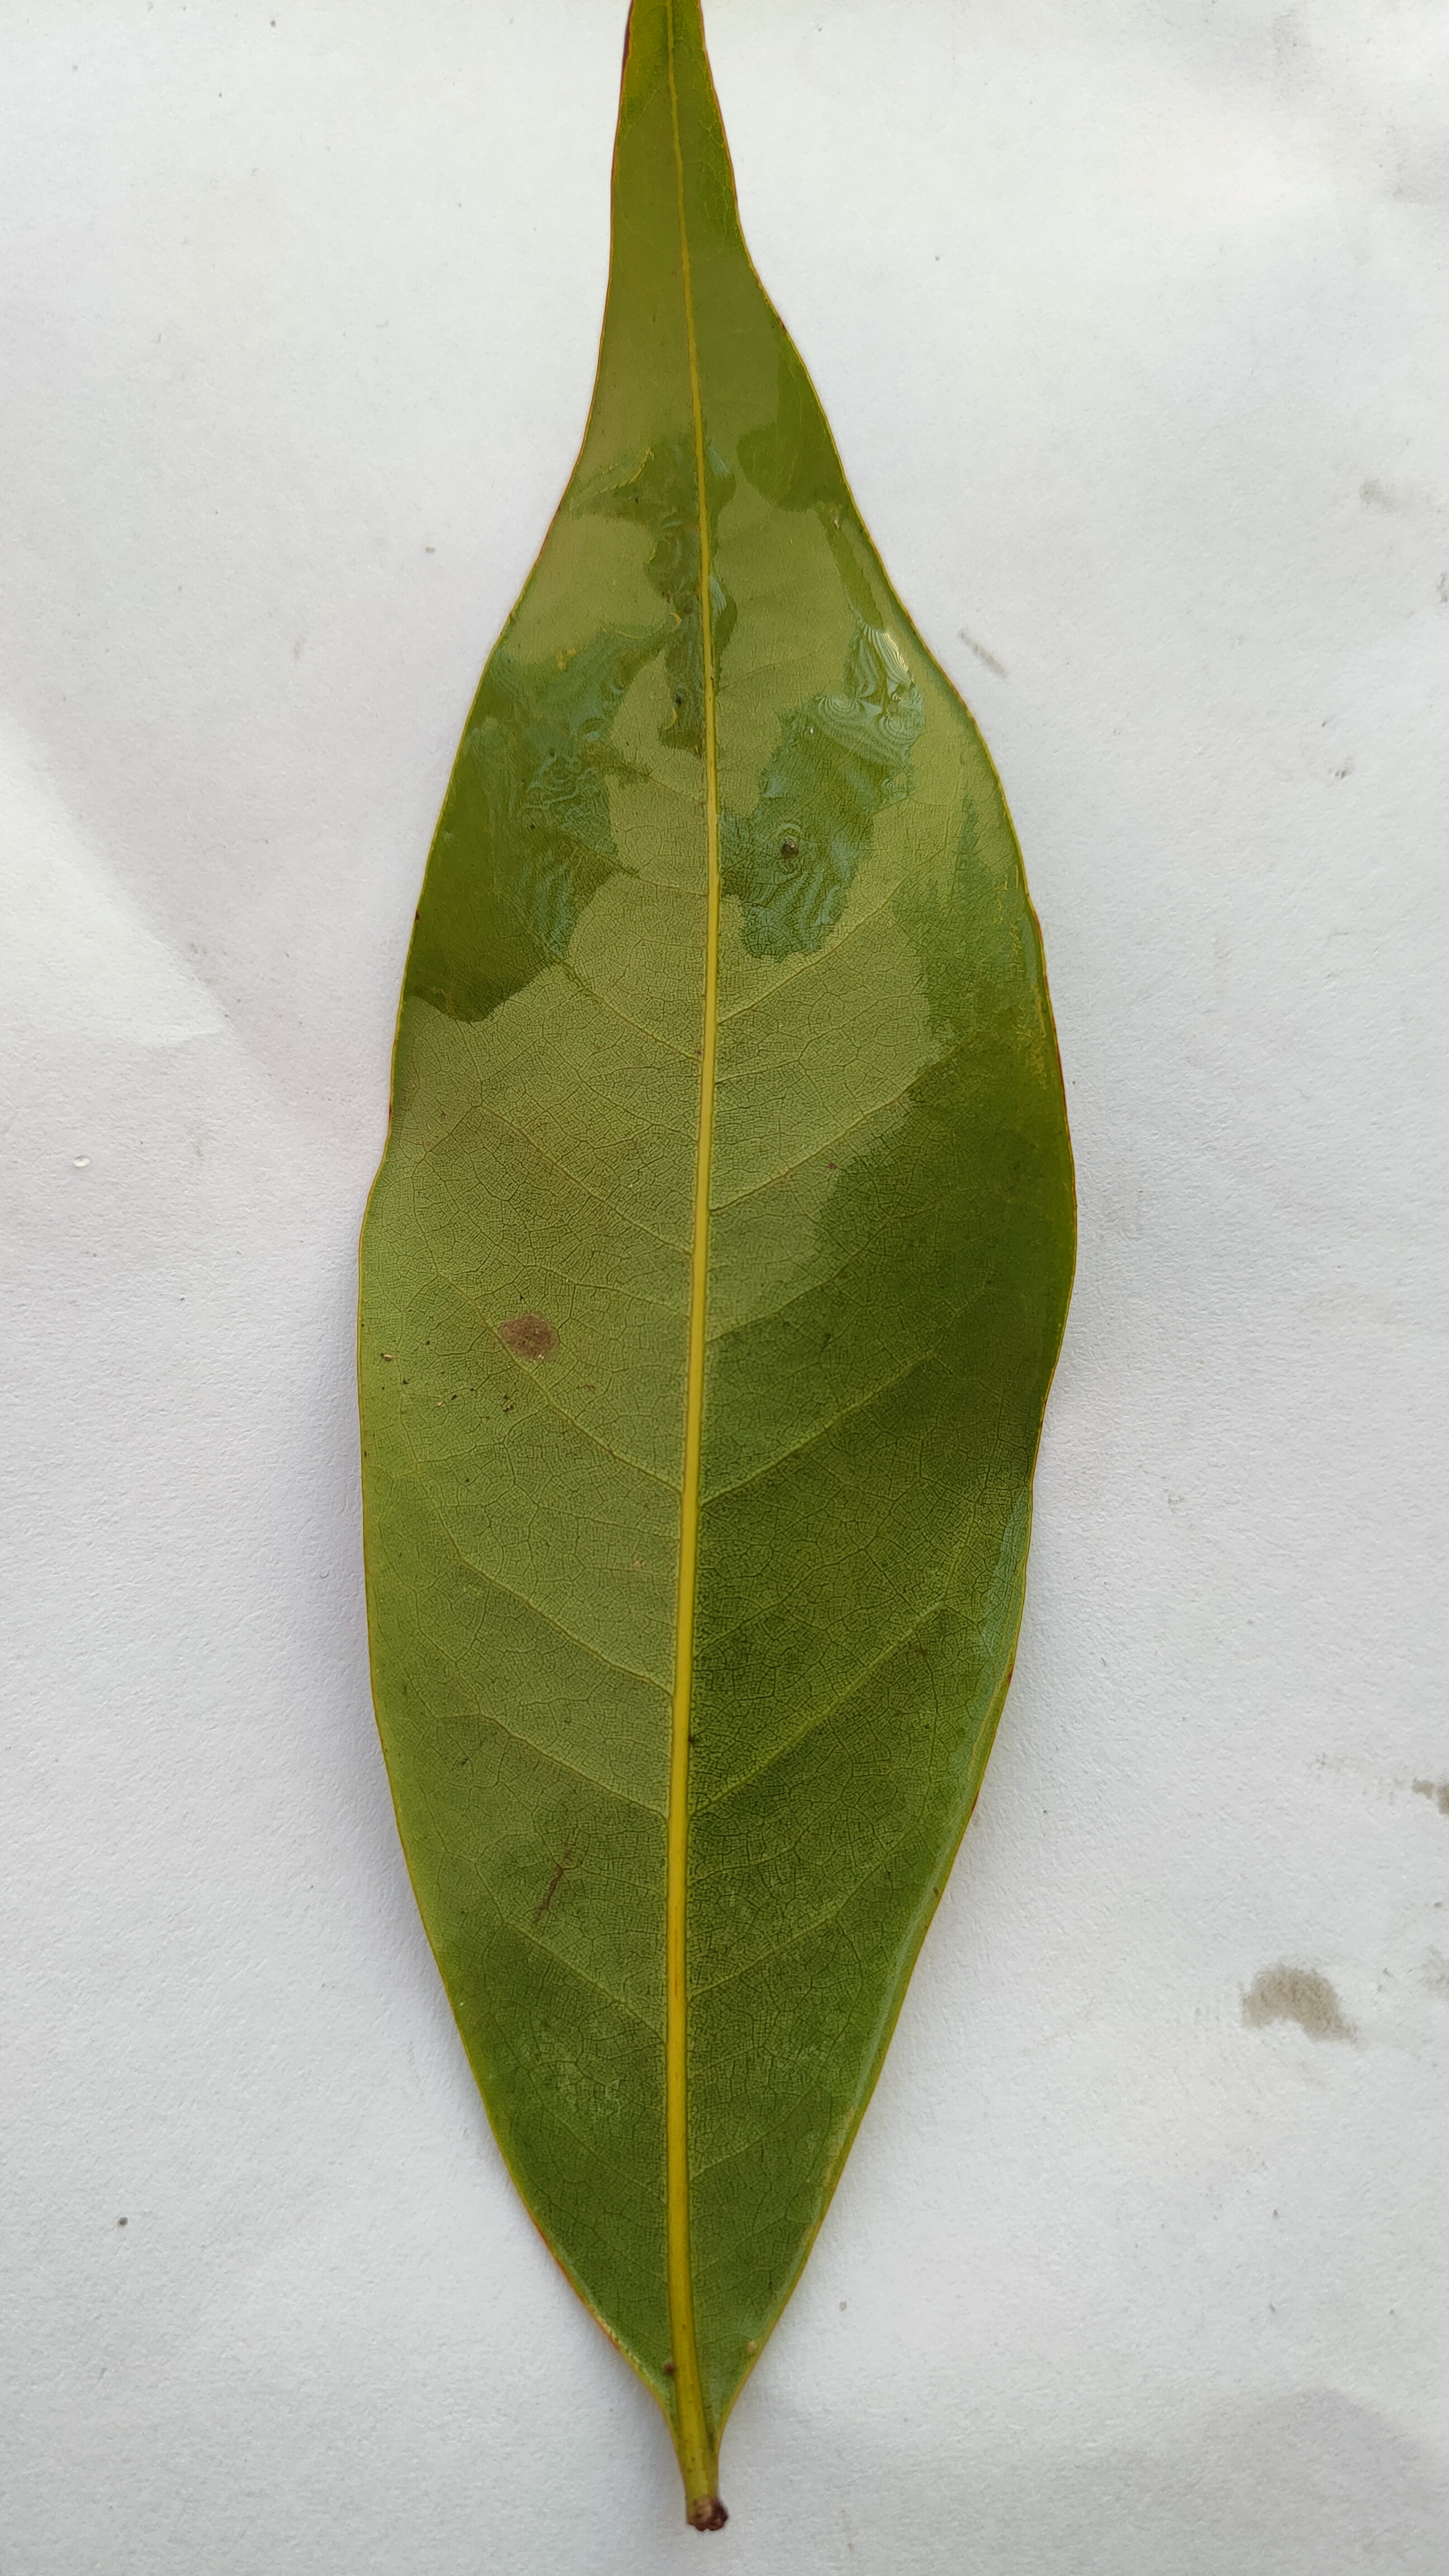
Leaf variety: Lychee